Jane Collins

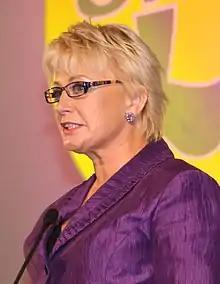

Jane Maria Collins (born 17 February 1962) is a British politician and horse show-jumper who served as a Member of the European Parliament (MEP) for Yorkshire and the Humber from 2014 to 2019. She was elected in May 2014 as a member of the UK Independence Party (UKIP), but defected to the Brexit Party in 2019 in the last months of her membership of the European Parliament.